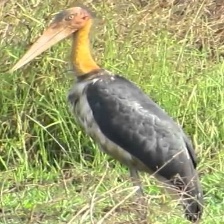
Species: LESSER ADJUTANT
Scientific name: LEPTOPTILOS JAVANICUS
ImageNet parent category: white_stork